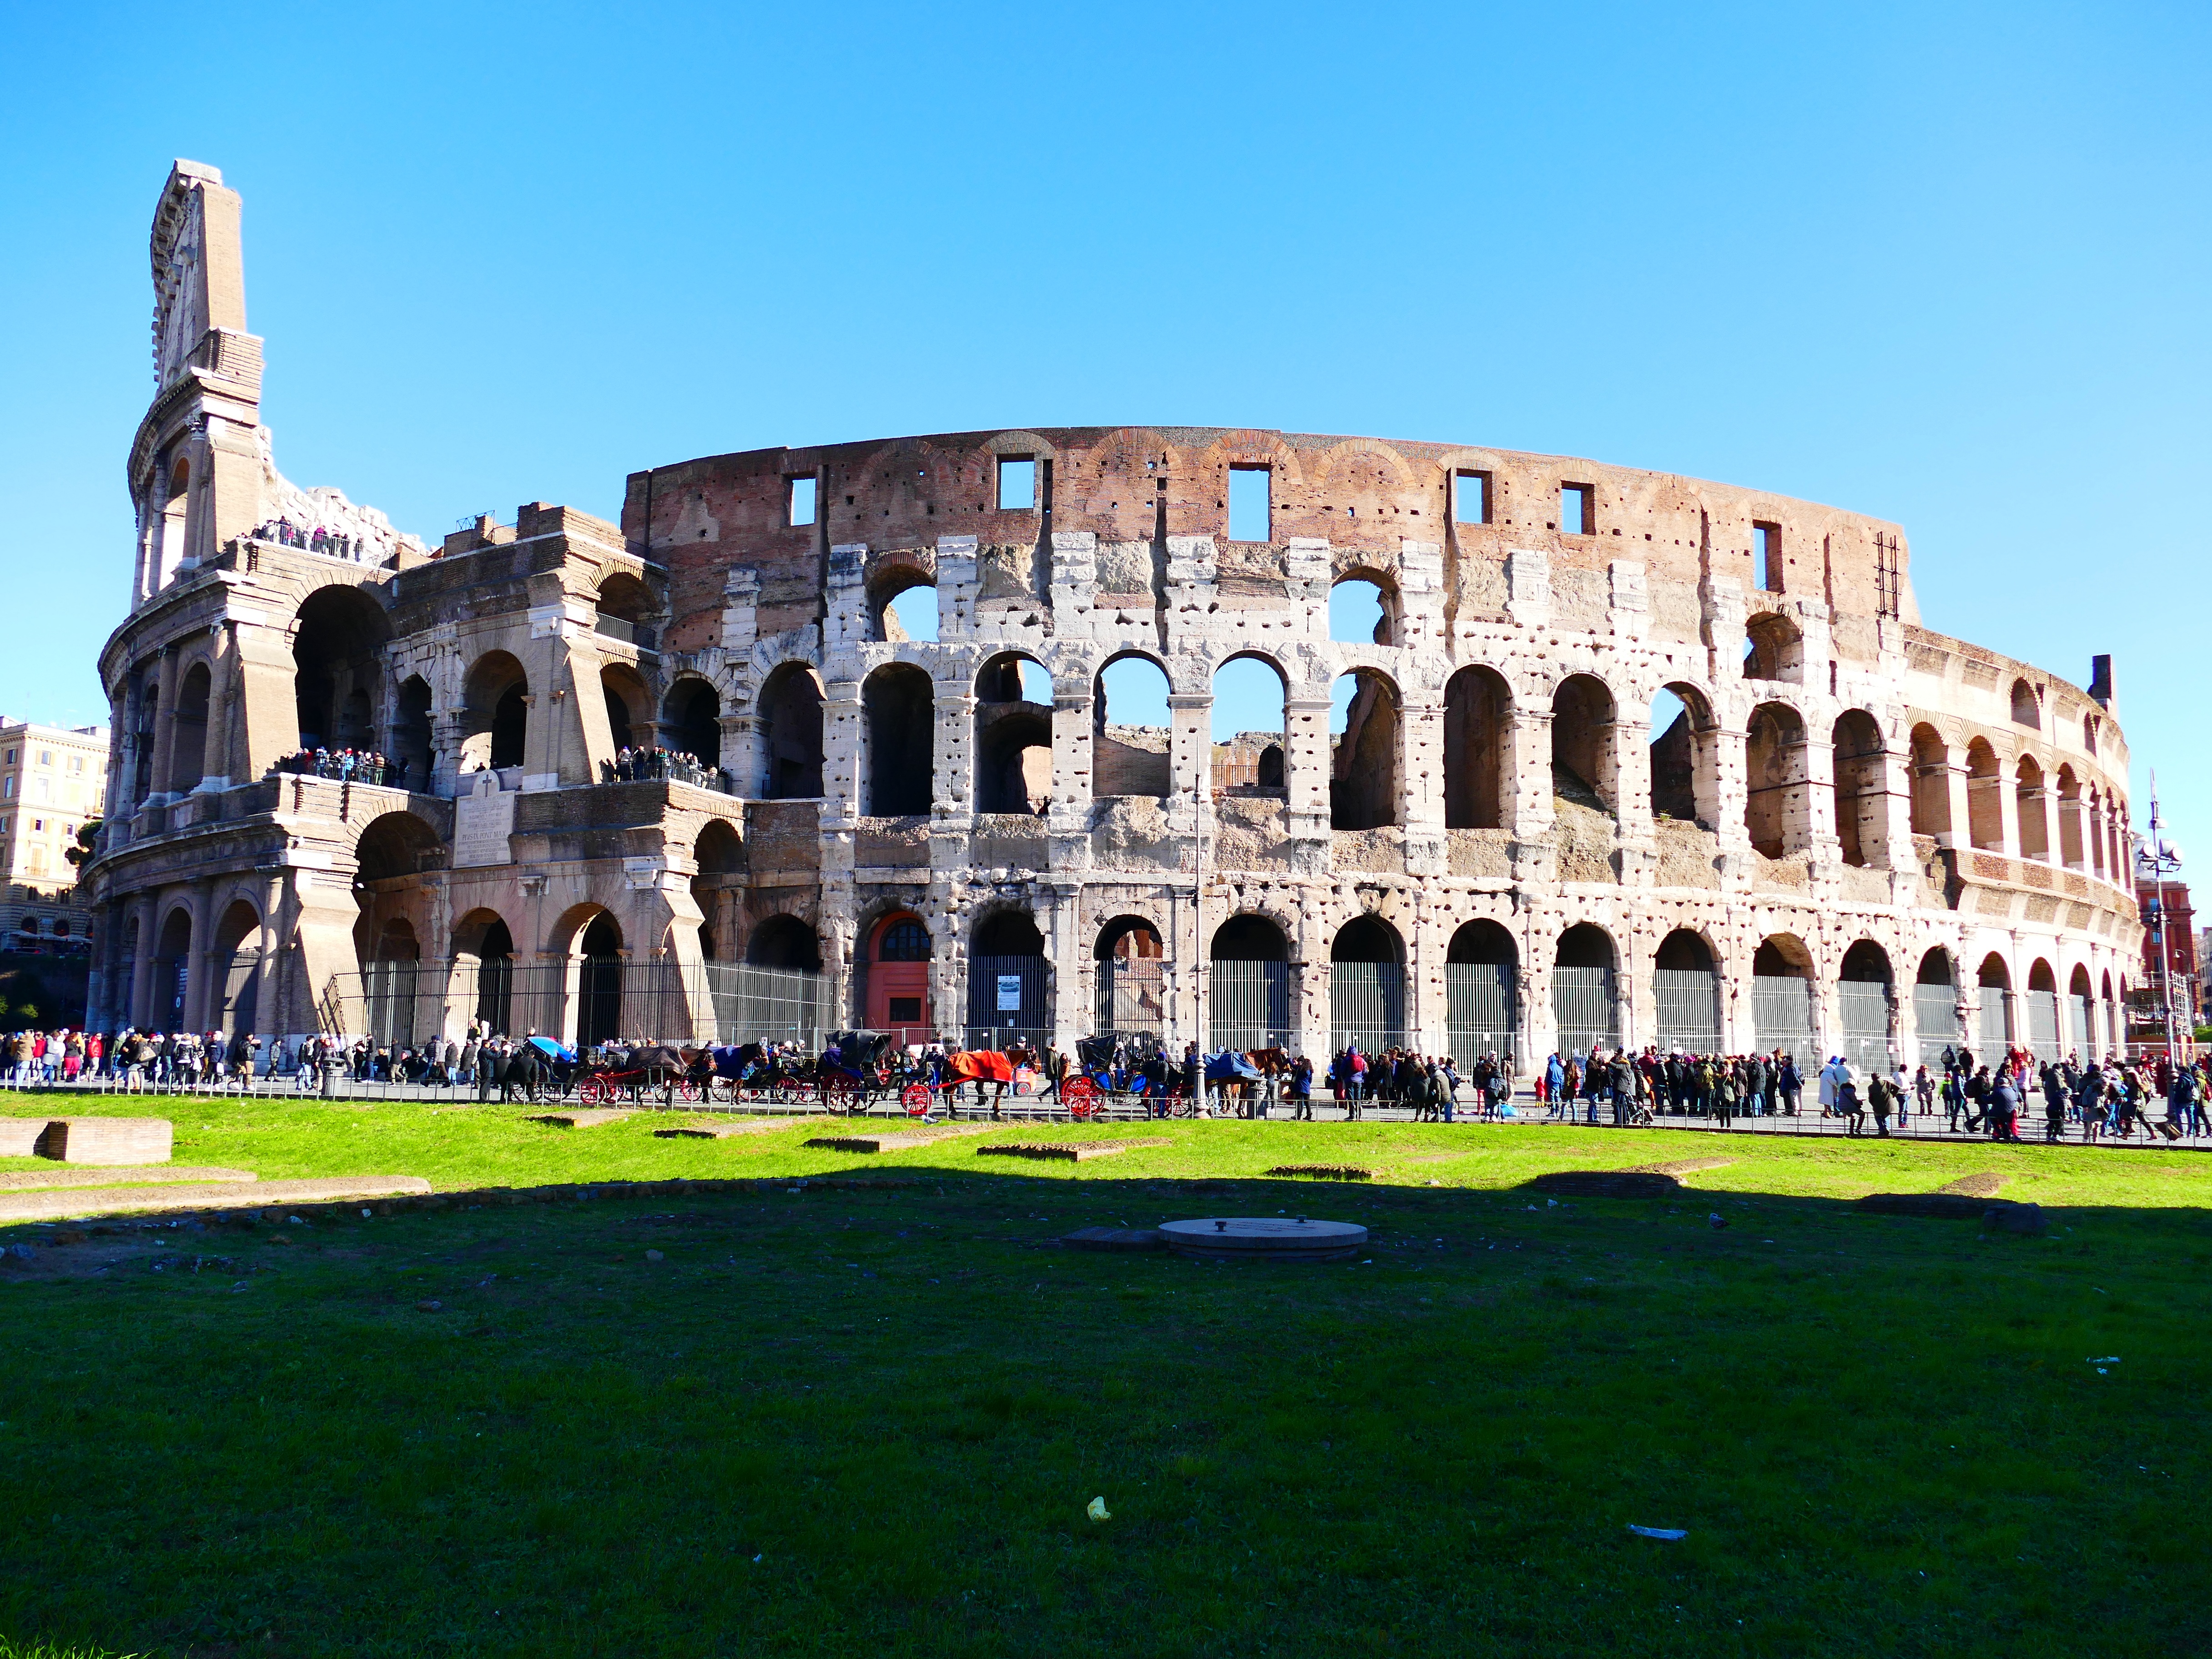
architecture, building, chateau, palace, old, city, monument, landmark, italy, tourism, colosseum, places of interest, arena, rome, town square, estate, historically, amphitheater, forum, antiquity, stately home, roman empire, ancient history, gladiatorial games, human settlement